And Yet the Town Moves

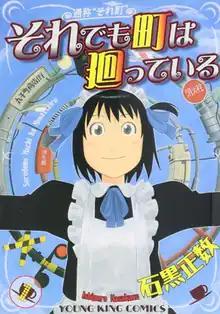
First volume cover, featuring Hotori Arashiyama

, abbreviated as , is a Japanese manga series written and illustrated by Masakazu Ishiguro. It was serialized in the monthly magazine "Young King OURs" from March 2005 to October 2016, and was collected into 16 bound volumes. The series follows the exploits of whiny Hotori Arashiyama, her friends, family, neighbors, shopkeepers and colleagues at the local maid café. The slice of life format is occasionally interspersed with stories dealing with aliens, ghosts, and the paranormal.